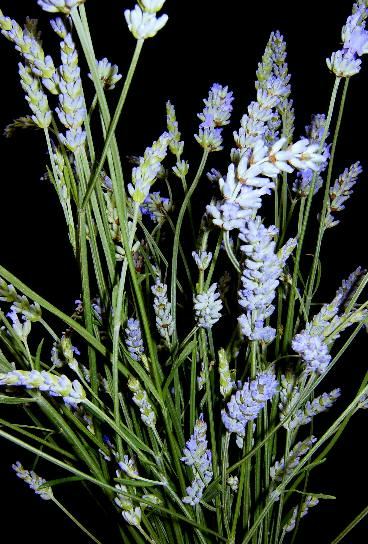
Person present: No